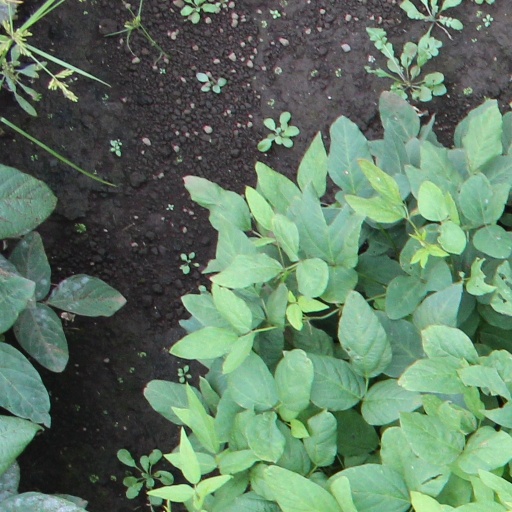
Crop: soybean